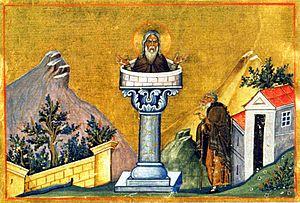
Cyrus ou Kyros de Panopolis est un poète, haut fonctionnaire impérial puis évêque de l'Empire romain d'Orient du Vᵉ siècle. Né vers 400 à Panopolis en Égypte, il rejoint la cour impériale de Théodose II à Constantinople grâce à l'impératrice Eudocie qui apprécie sa poésie. Devenu préfet de Constantinople puis préfet du prétoire d'Orient, il participe activement à la rénovation de la ville et promeut l'utilisation du grec, langue de la majorité de la population dans l'Empire d'Orient, en lieu et place du latin dans l'administration impériale. Accusé de sympathie pour le paganisme à la suite d'intrigues au palais impérial, il est disgracié en 441 puis exilé à Cotyaeum, ville dont il devient évêque. De retour à Constantinople après la mort de Théodose II en 450, il s'implique dans des œuvres de charité et se lie à Daniel le Stylite, avant de mourir vers 470.
Daniel le Stylite, né à Marathe près de Samosate en Syrie, en 410, mort près de Constantinople en 493, fut d'abord moine, et rencontra Siméon l'Ancien, dit le Stylite, qui vivait au sommet d'une colonne et qu'il prit pour modèle.